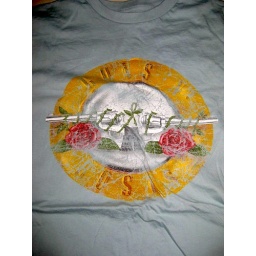
Vintage Guns 'n' Roses legendary band logo in sky blue